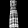
Label: Dress